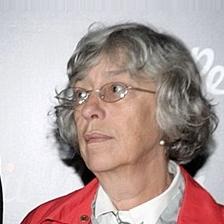
Age: 58